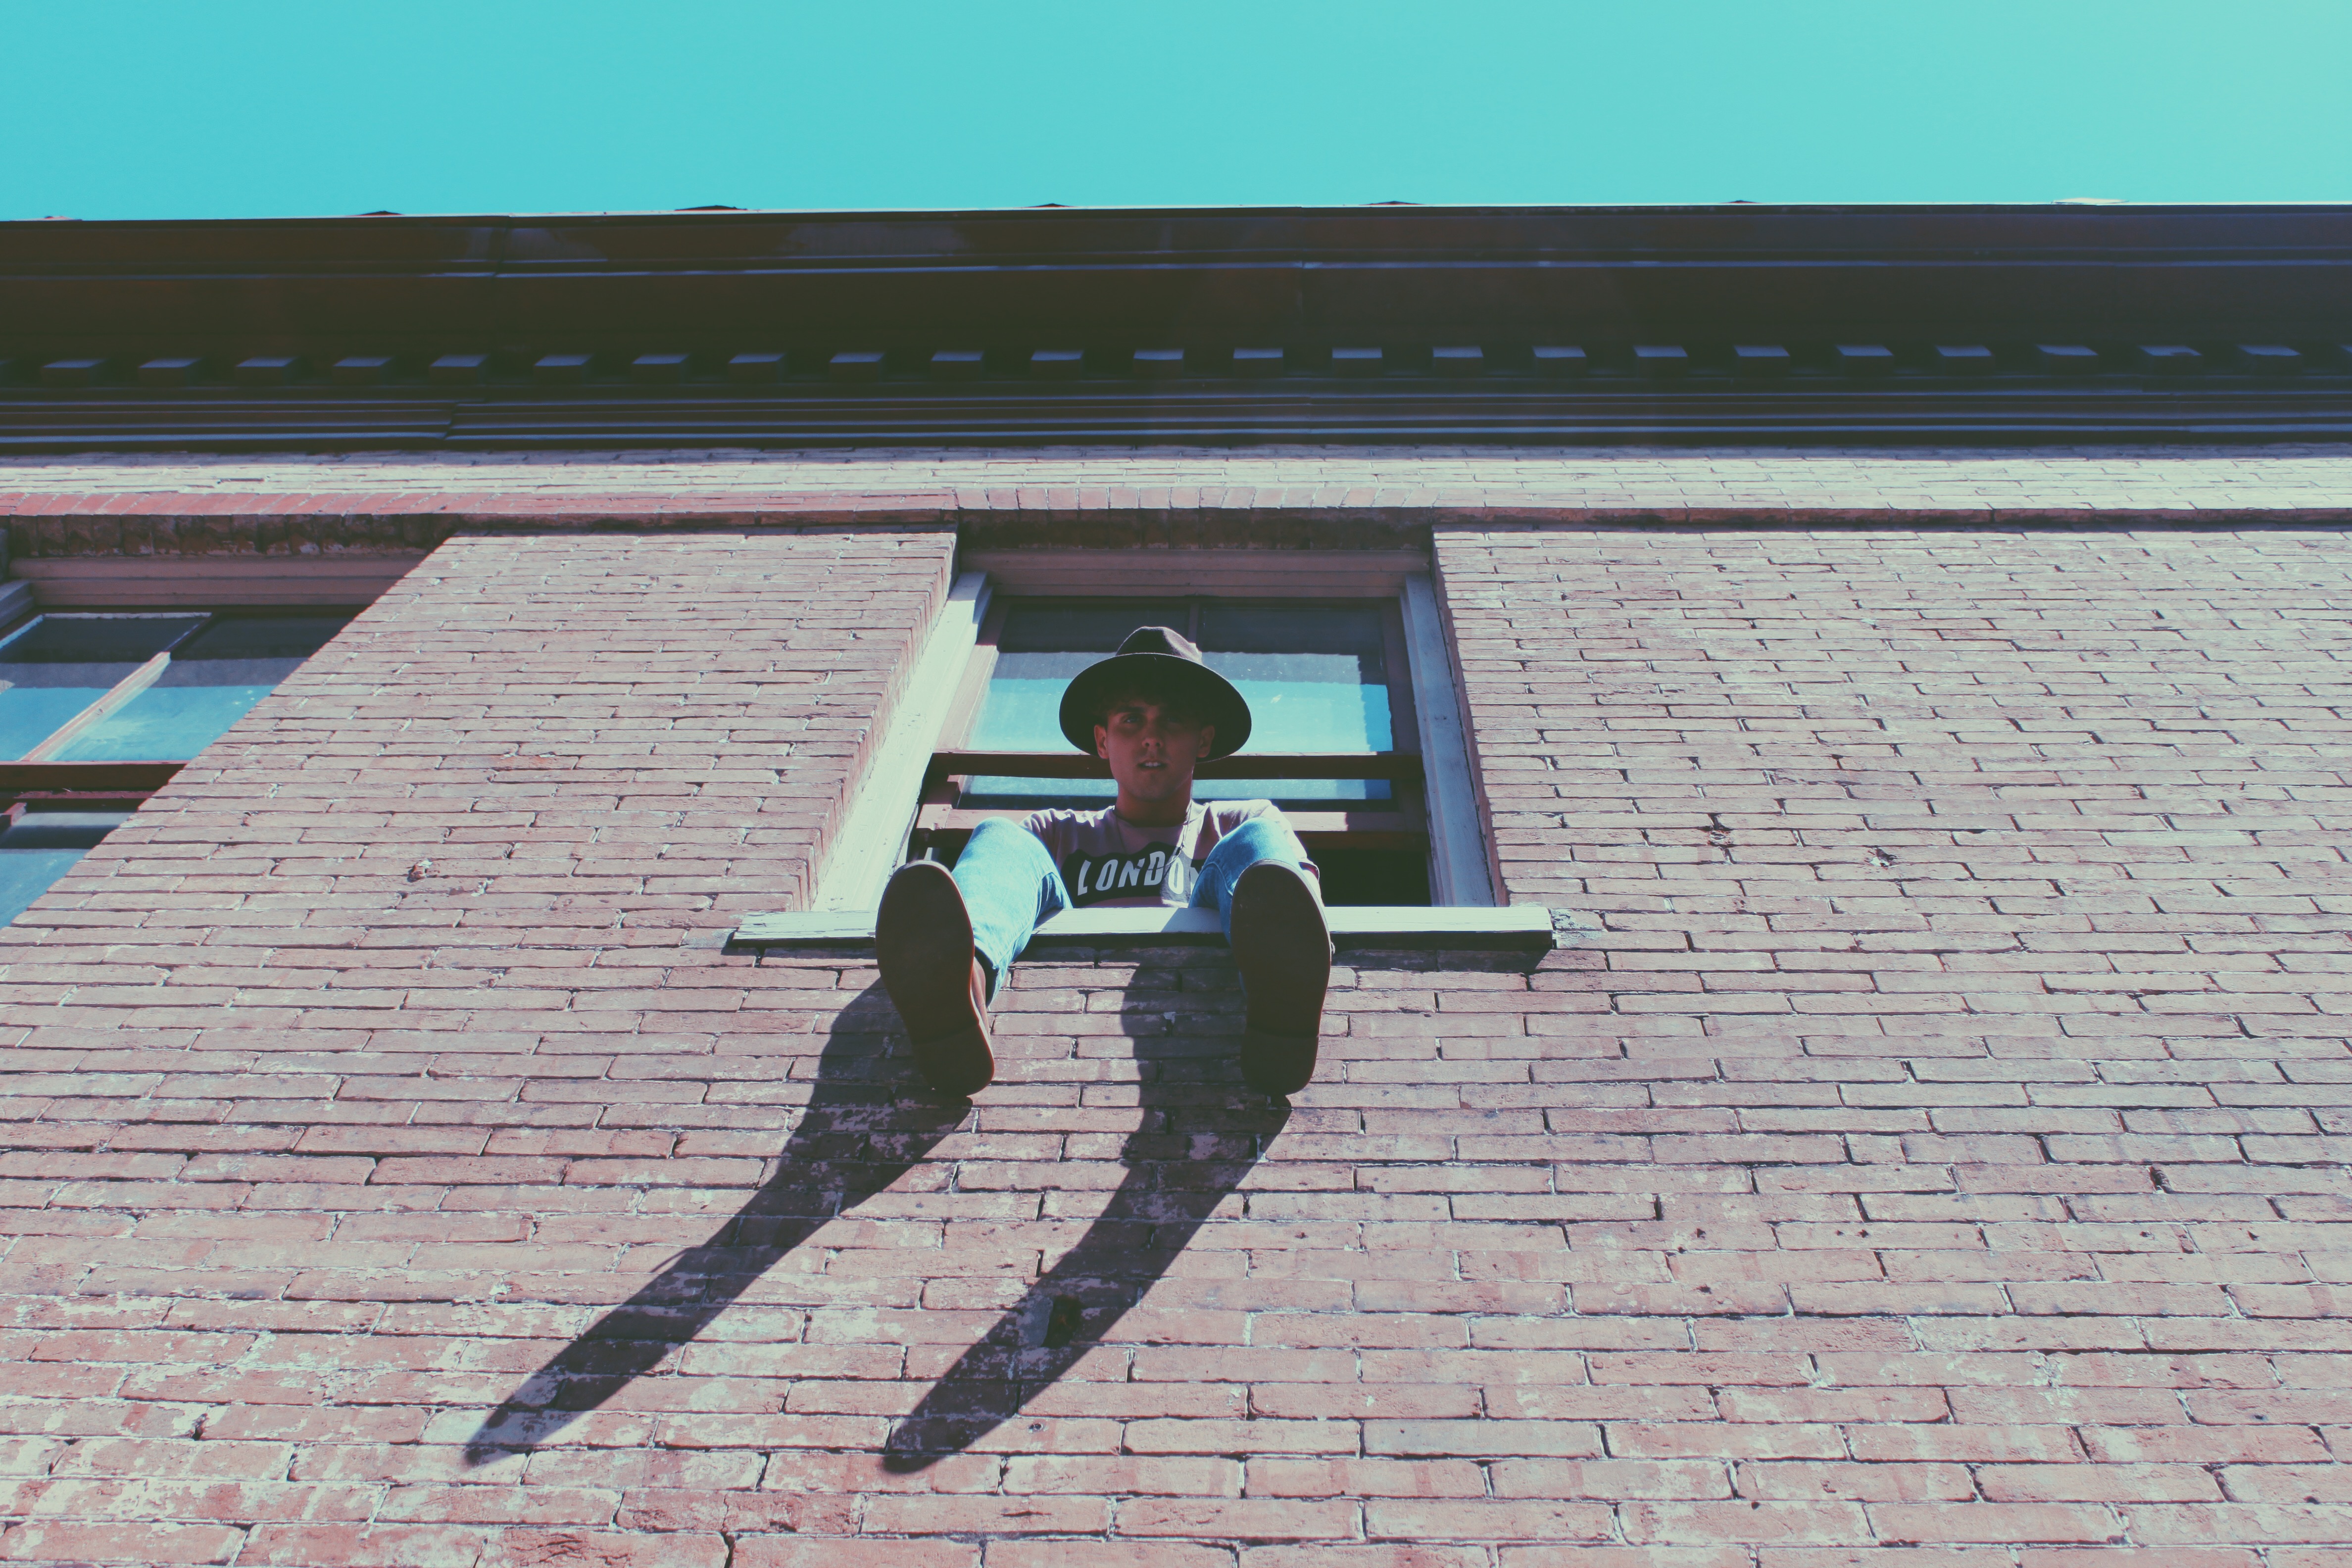
man, person, window, roof, wall, blue, brick wall, image, shape, low angle shot